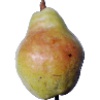
Label: pear_williams